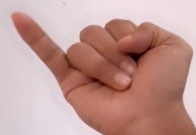
ASL sign: J